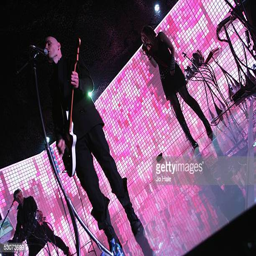
artist performs on stage at the forum